Koke (footballer, born 1992)

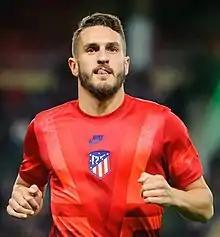
Koke with Atlético Madrid in 2019

Jorge Resurrección Merodio (born 8 January 1992), known as Koke, is a Spanish professional footballer who plays as a midfielder for and captains La Liga club Atlético Madrid.